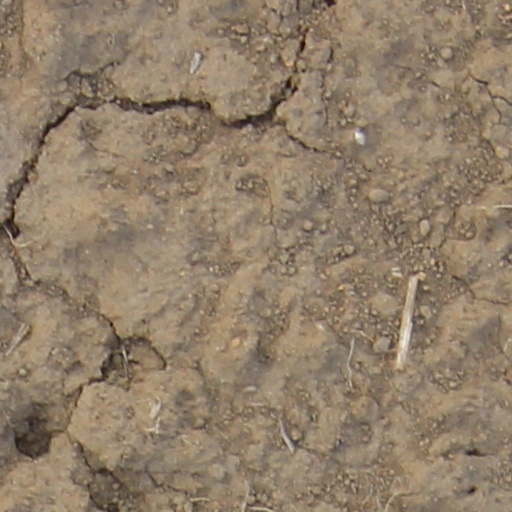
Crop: wheat